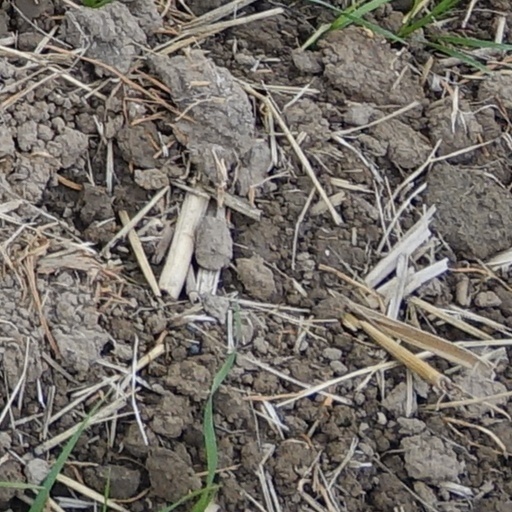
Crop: wheat